Manor House, 21 Soho Square

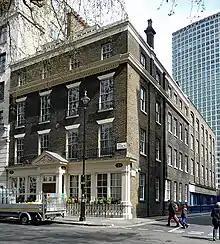
Manor House

Manor House, 21 Soho Square is a Grade II listed building in the West End of London. It has 17th-century origins but the existing structure dates from 1838. It was originally built in 1678 as a townhouse but through its history has also been a notorious brothel, the headquarters of Crosse & Blackwell and is now an office building.